Albert Stevens

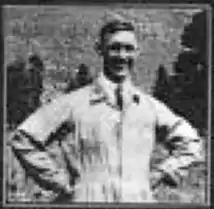
Albert Stevens

Albert Stevens (1887–1966), also known as patient CAL-1 and most radioactive human ever, was a house painter from Ohio who was subjected to an involuntary human radiation experiment and survived the highest known accumulated radiation dose in any human. On May 14, 1945, he was injected with 131 kBq (3.55 μCi) of plutonium without his knowledge because it was erroneously believed that he had a terminal disease.